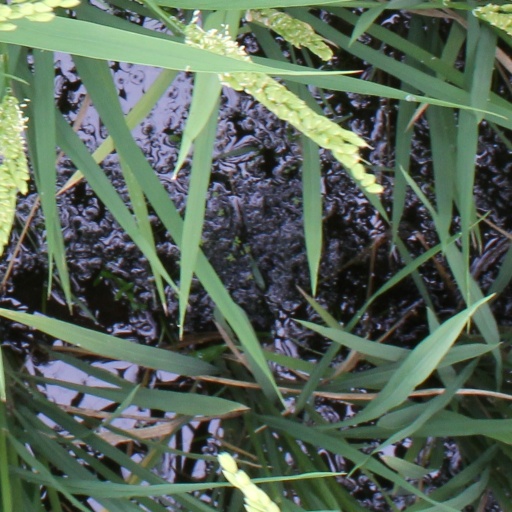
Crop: rice